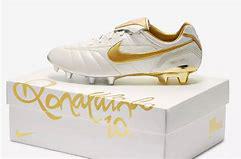
Brand: Nike
Model: Jr Tiempo Legend 10 Club